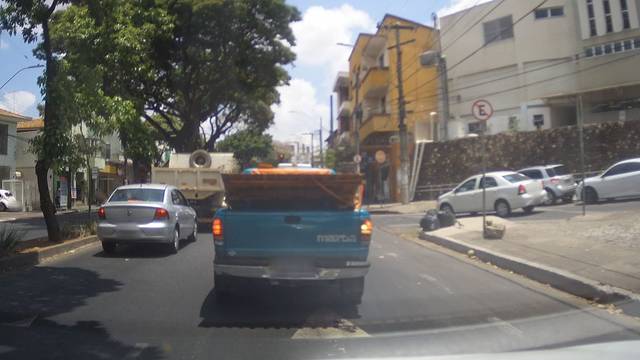
Region: Brazil
Coordinates: -19.909, -43.928